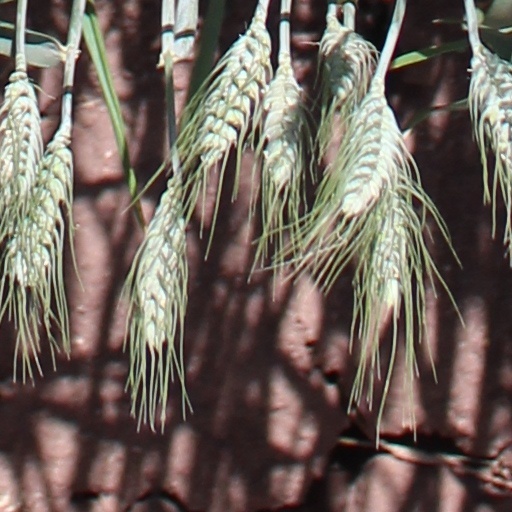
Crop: wheat